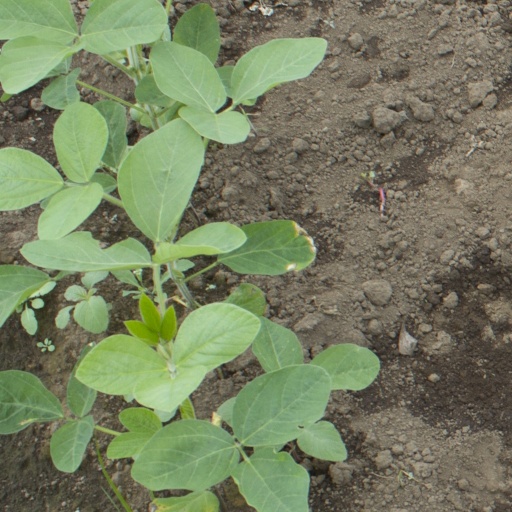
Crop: soybean